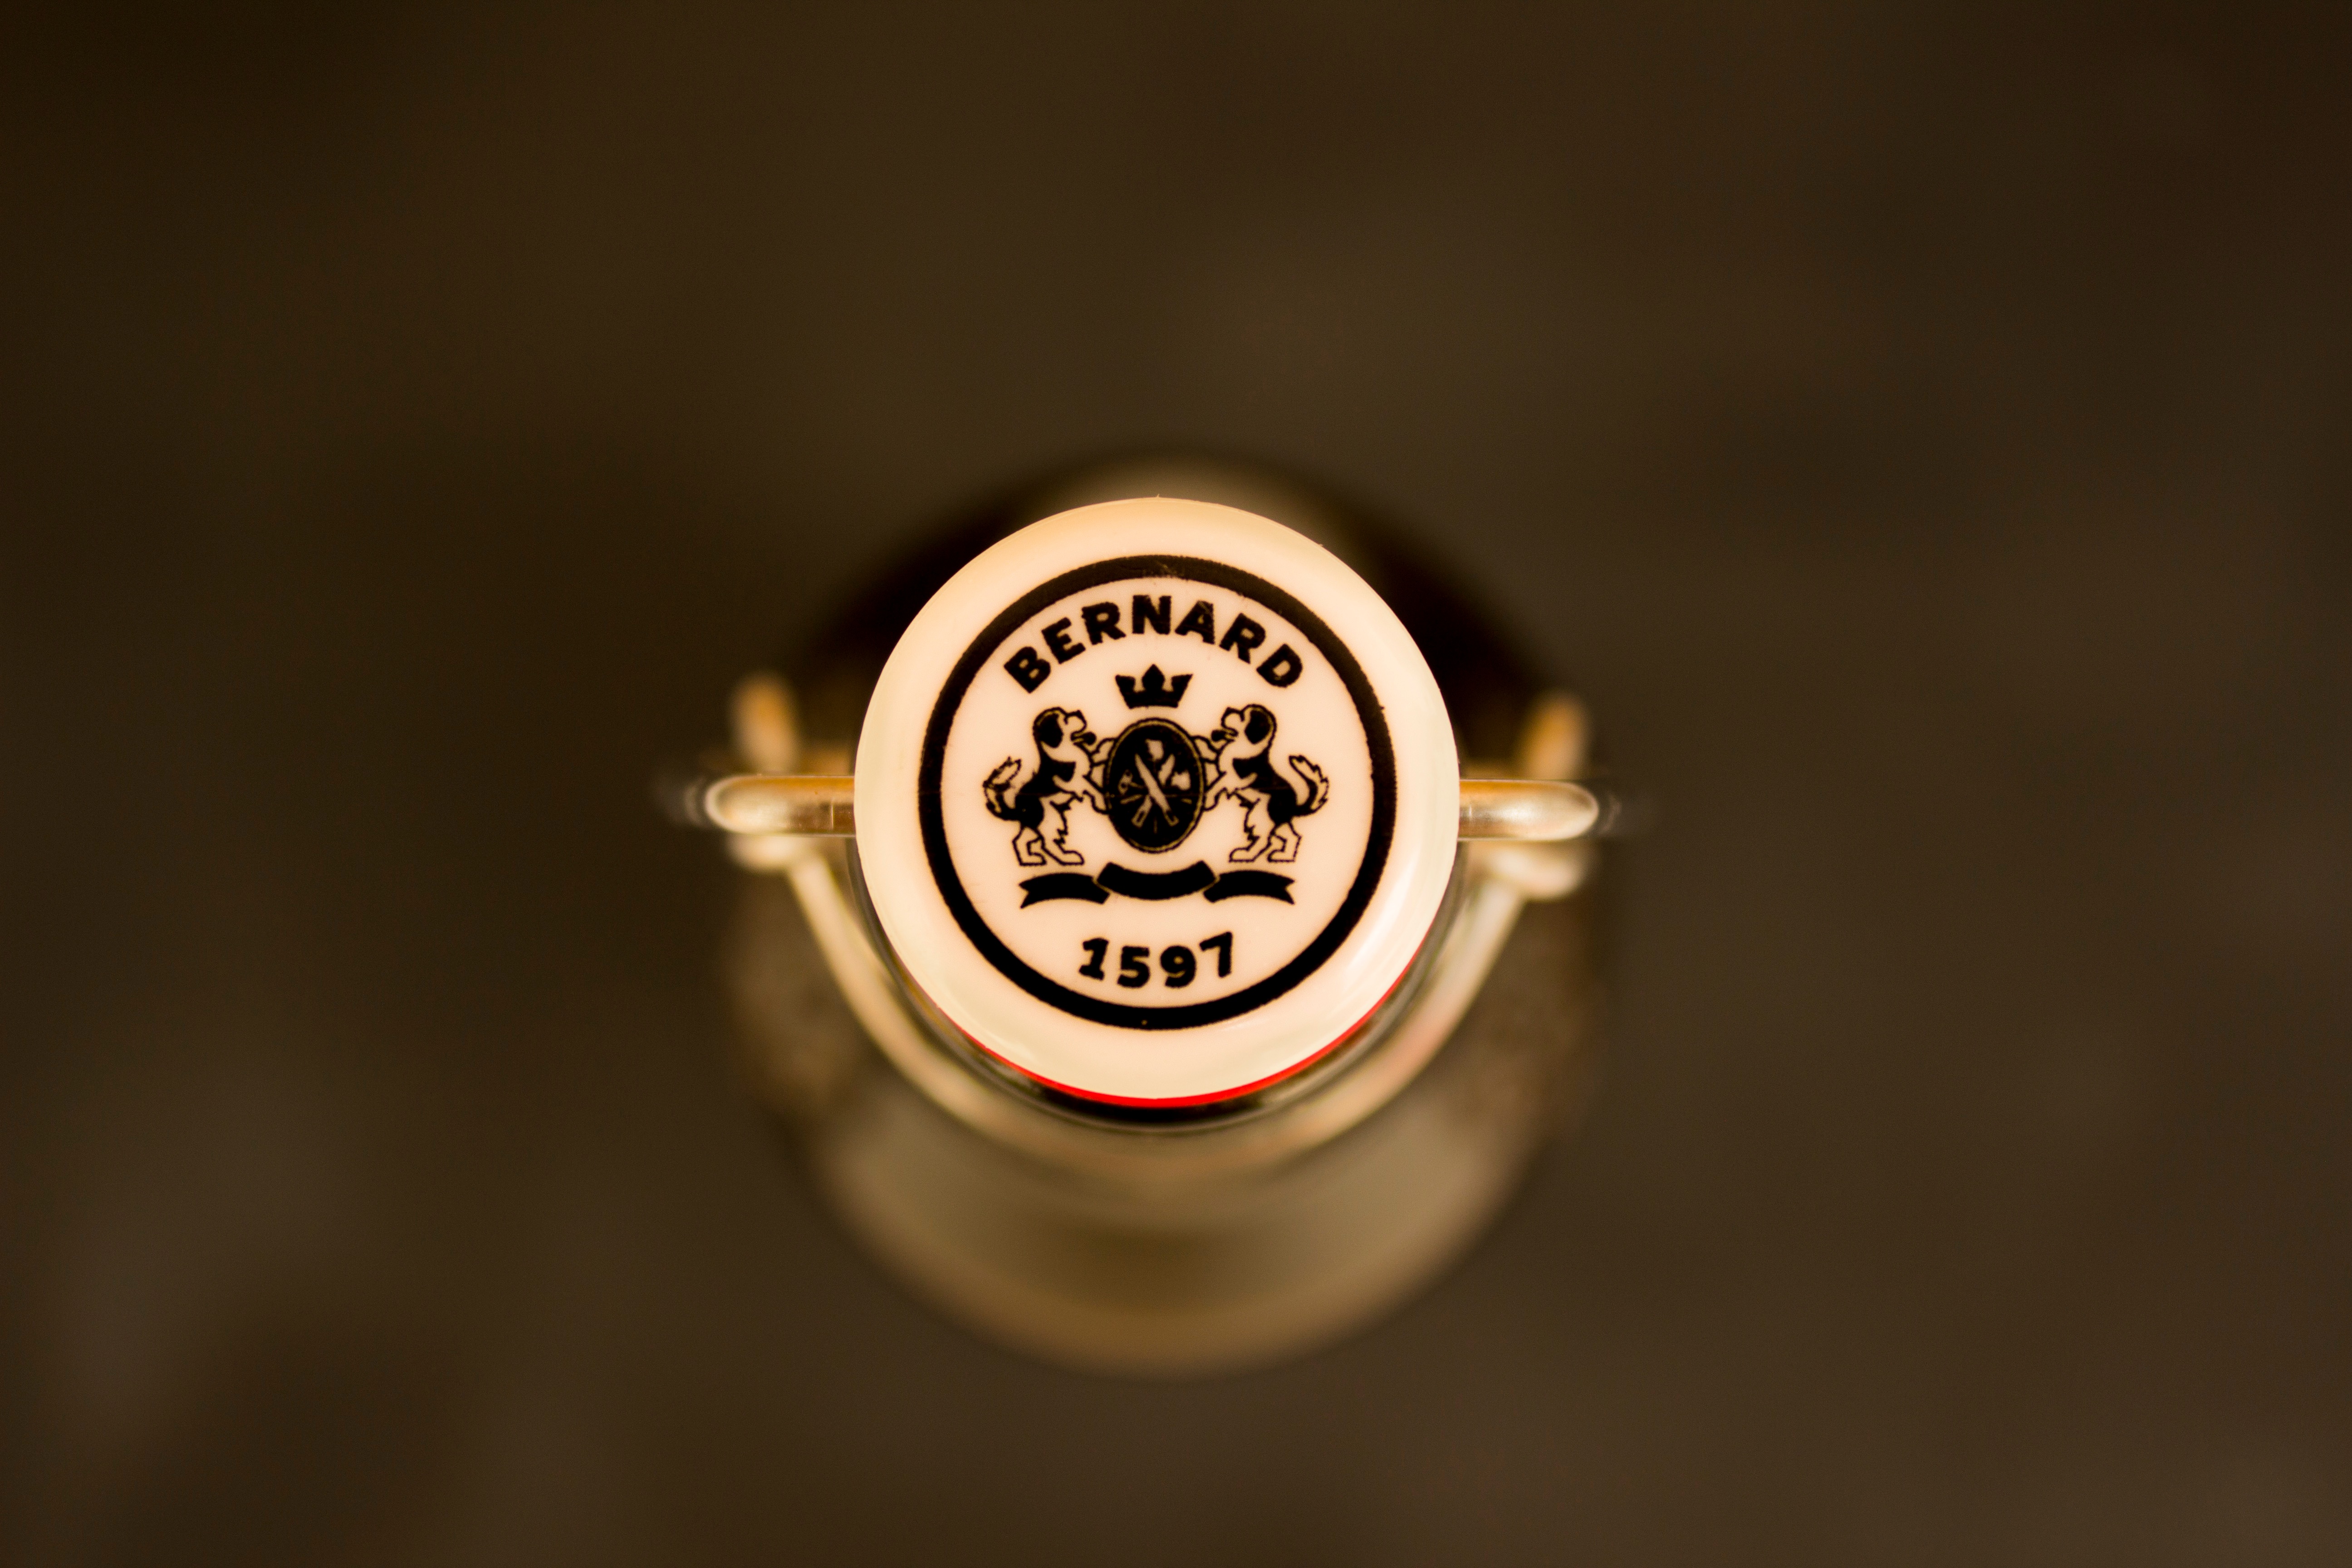
hand, photography, ring, circle, close up, brand, logo, macro photography